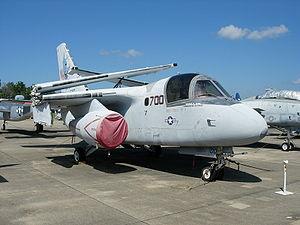
Navy One est l'indicatif d'appel aérien pour tout aéronef de l'United States Navy transportant le président des États-Unis.